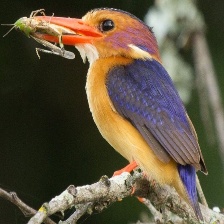
Species: PYGMY KINGFISHER
Scientific name: ISPIDINA PICTA